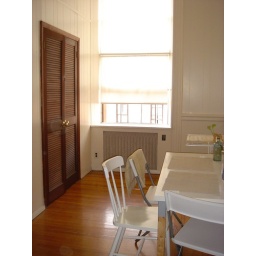
closet, dining table and window in living room